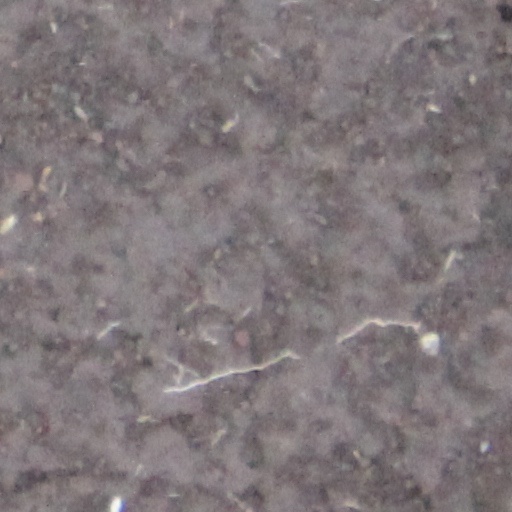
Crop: wheat